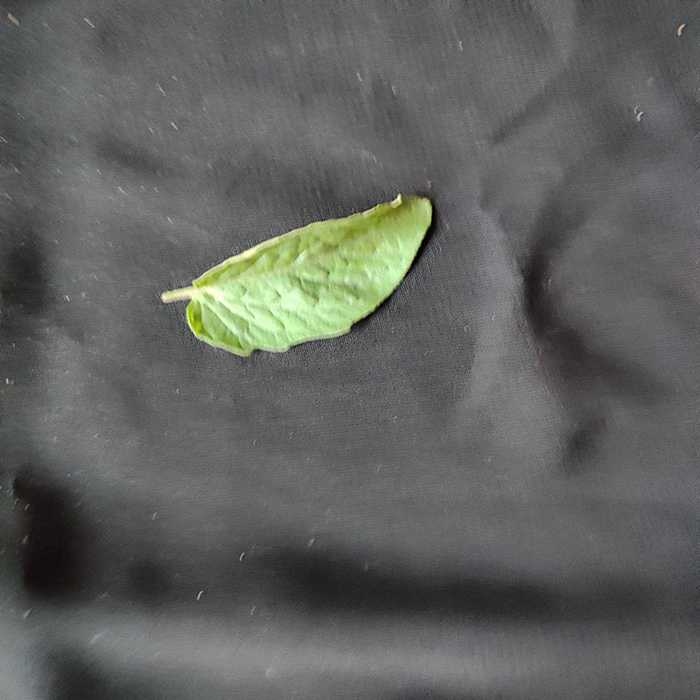
Plant: Tomato
Label: Tomato Fresh leaf